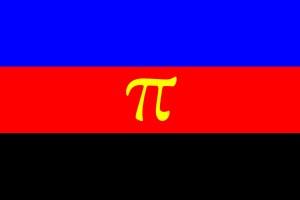
Le polyamour, ou pluriamour, est une orientation et une éthique des relations amoureuses où les partenaires sont en relation amoureuse avec plus d'une personne, avec le consentement éclairé de toutes les personnes concernées. Ces relations sont souvent confondues avec l'adultère, l'infidélité, la polygamie ou le libertinage.